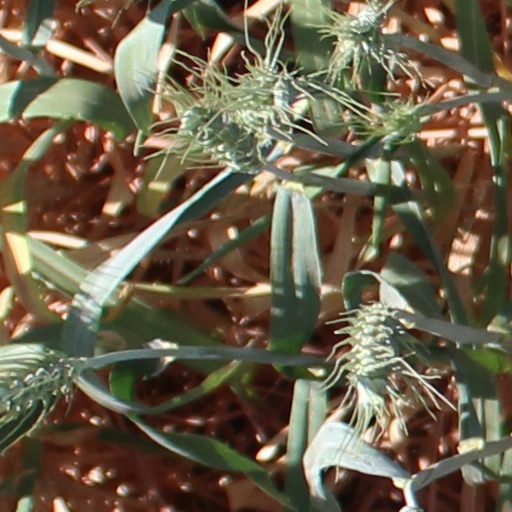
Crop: wheat